Indianapolis

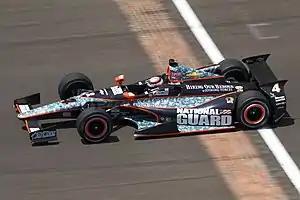
An open-wheel car crossing the Yard of Bricks during practice for the 2012 Indianapolis 500

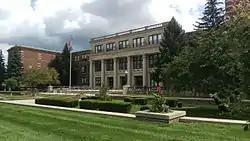
Established in 1864, Shortridge High School is Indiana's oldest free public high school.

Several of the city's most prominent performing arts venues and organizations are located in the downtown area, including the Hilbert Circle Theatre (home to the Indianapolis Symphony Orchestra) and the Indiana Theatre (home to the Indiana Repertory Theatre). Other notable venues near the central business district include The Cabaret, Indianapolis Artsgarden, Phoenix Theatre, Slippery Noodle Inn, and Everwise Amphitheater at White River State Park, the city's largest outdoor venue.